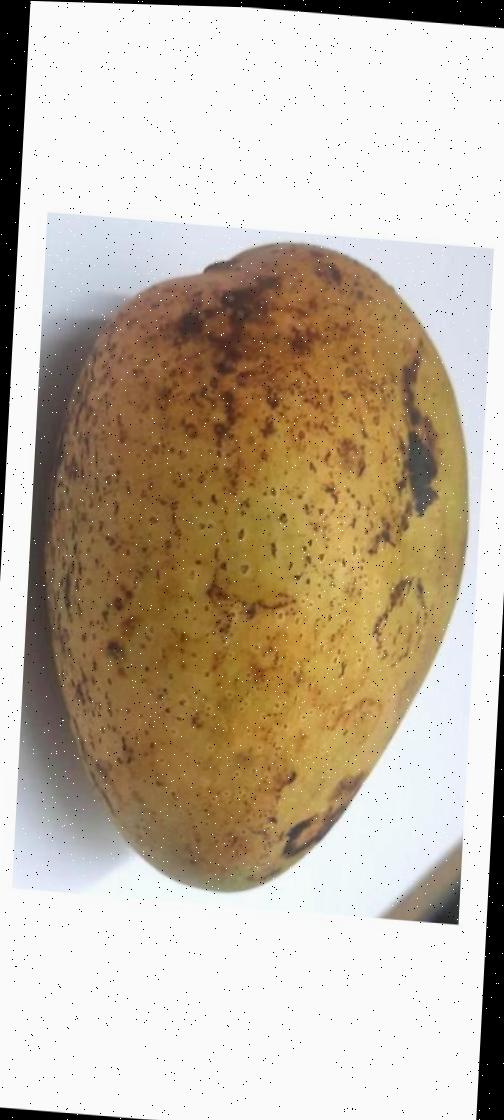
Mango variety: Ashshina Classic